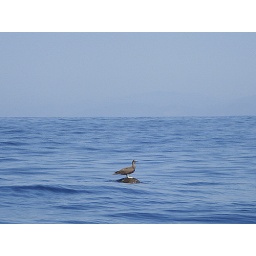
A bird rests over a turtle